Economy of Switzerland

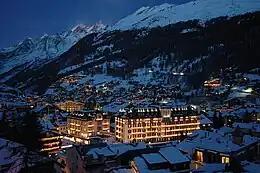
The Mont Cervin Palace in Zermatt

Switzerland has highly developed tourism infrastructure, especially in the mountainous regions and cities, making it a good market for tourism-related equipment and services.